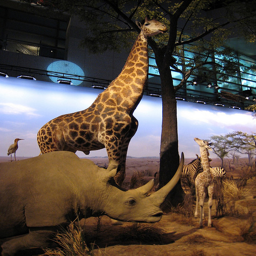
A dead giraffe standing next to a dead zebra and dead rhino in a museum.
Museum display of a rhinoceros amid  a herd of giraffes.
Giraffe's, Rhino, Bird and Zebra in an unnatural setting.
Large statues of fake animals in a building
An animal display which has a giraffe and rhino